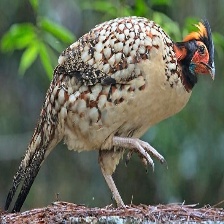
Species: CABOTS TRAGOPAN
Scientific name: TRAGOPAN CABOTI